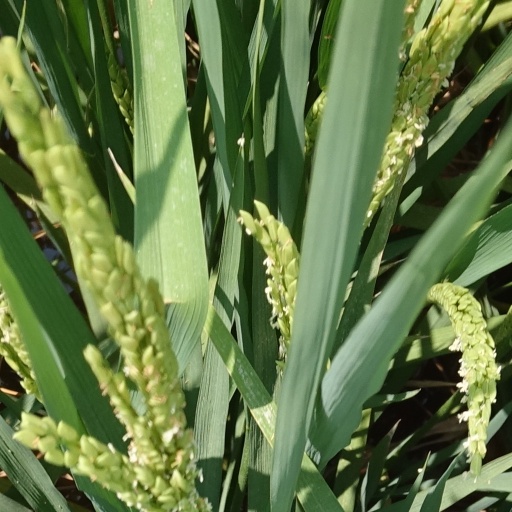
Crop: rice